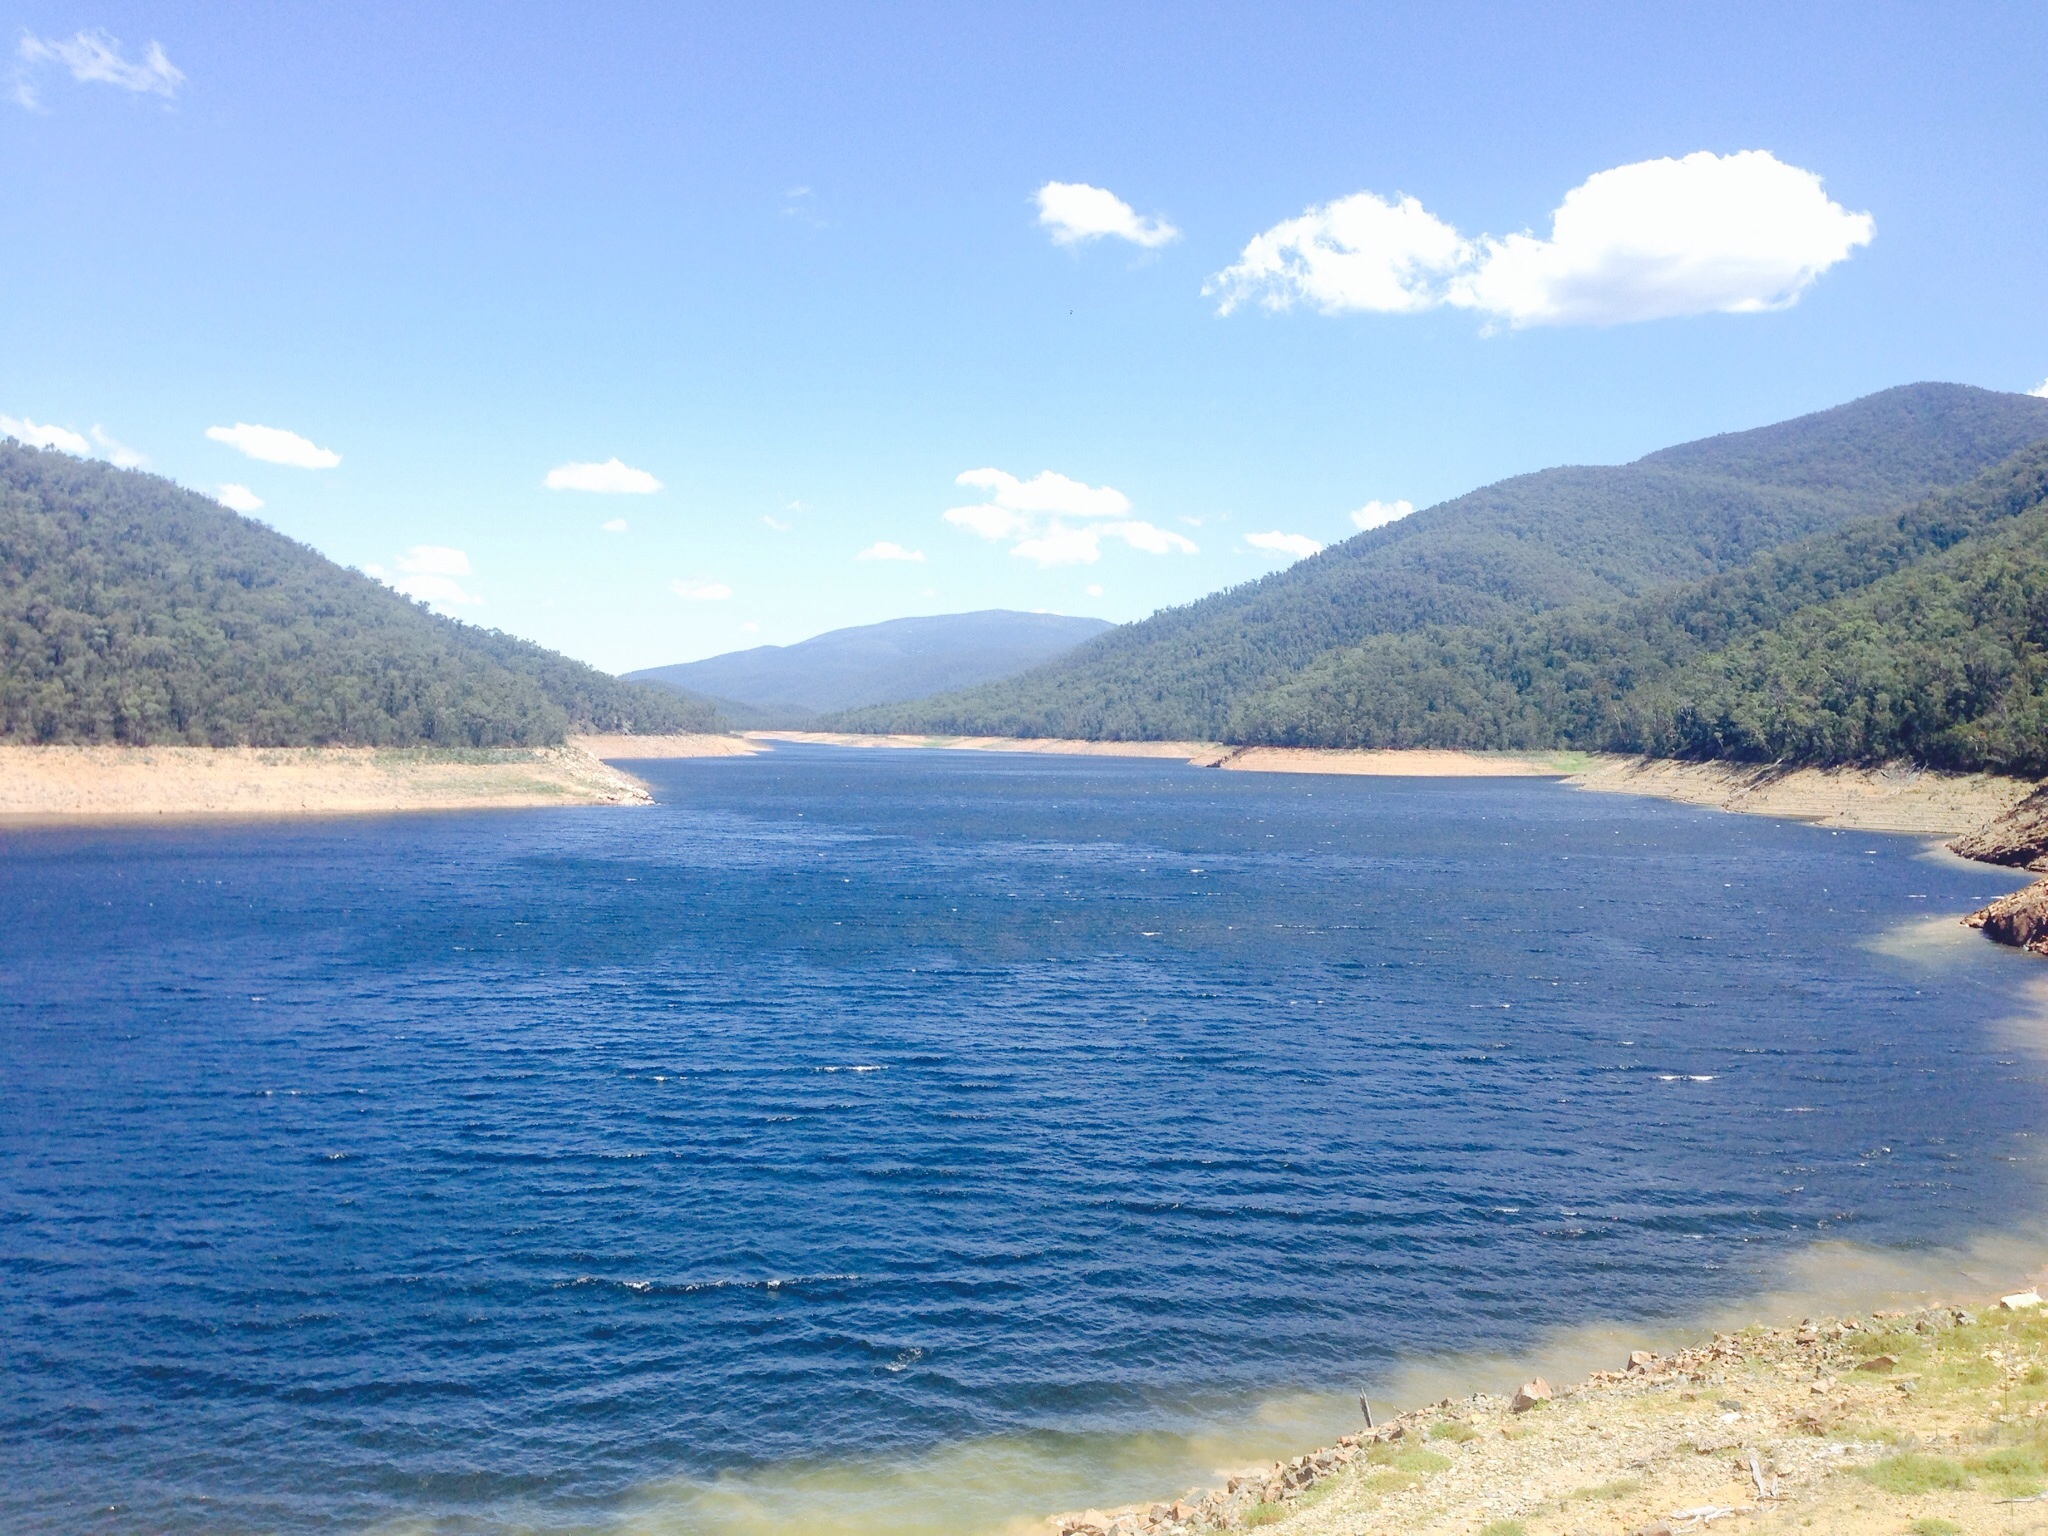
beach, landscape, sea, sand, ocean, mountain, lake, view, summer, bay, fjord, reservoir, body of water, holidays, mountains, forests, loch, sur